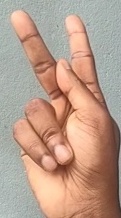
ASL sign: K